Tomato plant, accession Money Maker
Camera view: tilt-top (135 deg); turntable rotation: 330 degrees
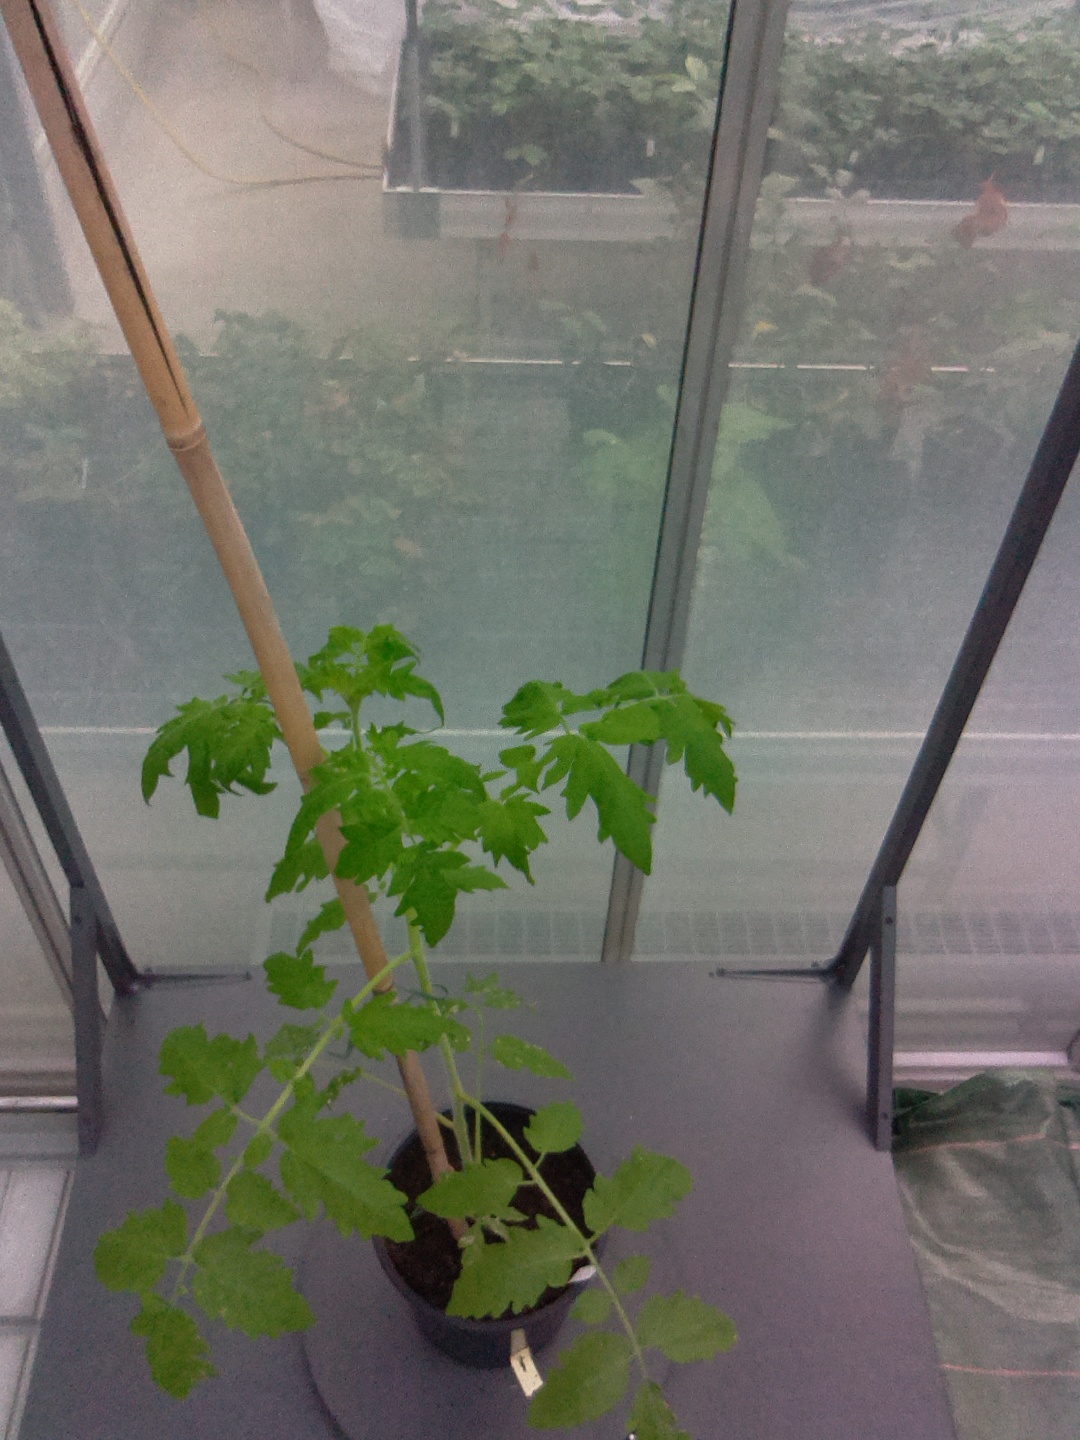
BBCH growth stage 15: 10 of true leaves visible